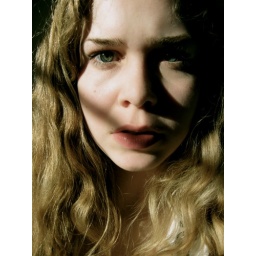
Me sitting by my bedroom window taking advantage of the lighting.